Arjun Sarja filmography

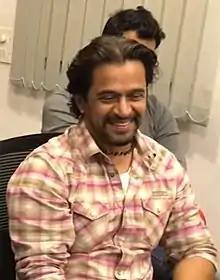
Sarja in 2019

Arjun Sarja is an Indian actor, producer and director who works predominantly in Tamil cinema and he also established his career in Telugu and Kannada cinema apart from a few Hindi and Malayalam films. He debuted as a child actor in the film "Simhada Mari Sainya" in the year 1981. Sarja had acted in more than 160 movies. He has directed 12 films and also produced and distributed a number of films. After starring in numerous Kannada films with minor roles, he starred in his first movie as an independent actor in "Male Bantu Male". In 1984, Sarja made his Tamil debut in Rama Narayanan's film "Nandri". During the subsequent years he acted in many Telugu and Kannada films portraying lead and supporting roles in "Trimurtulu" (1987), "Premagni" (1989), "Prathap" (1990) and "Shivanaga" (1992).